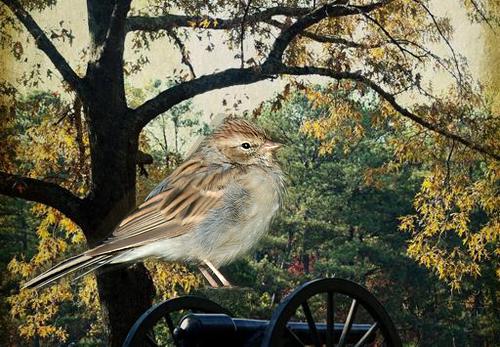
Bird species: Brewer_Sparrow
Bird type: landbird
Background: land